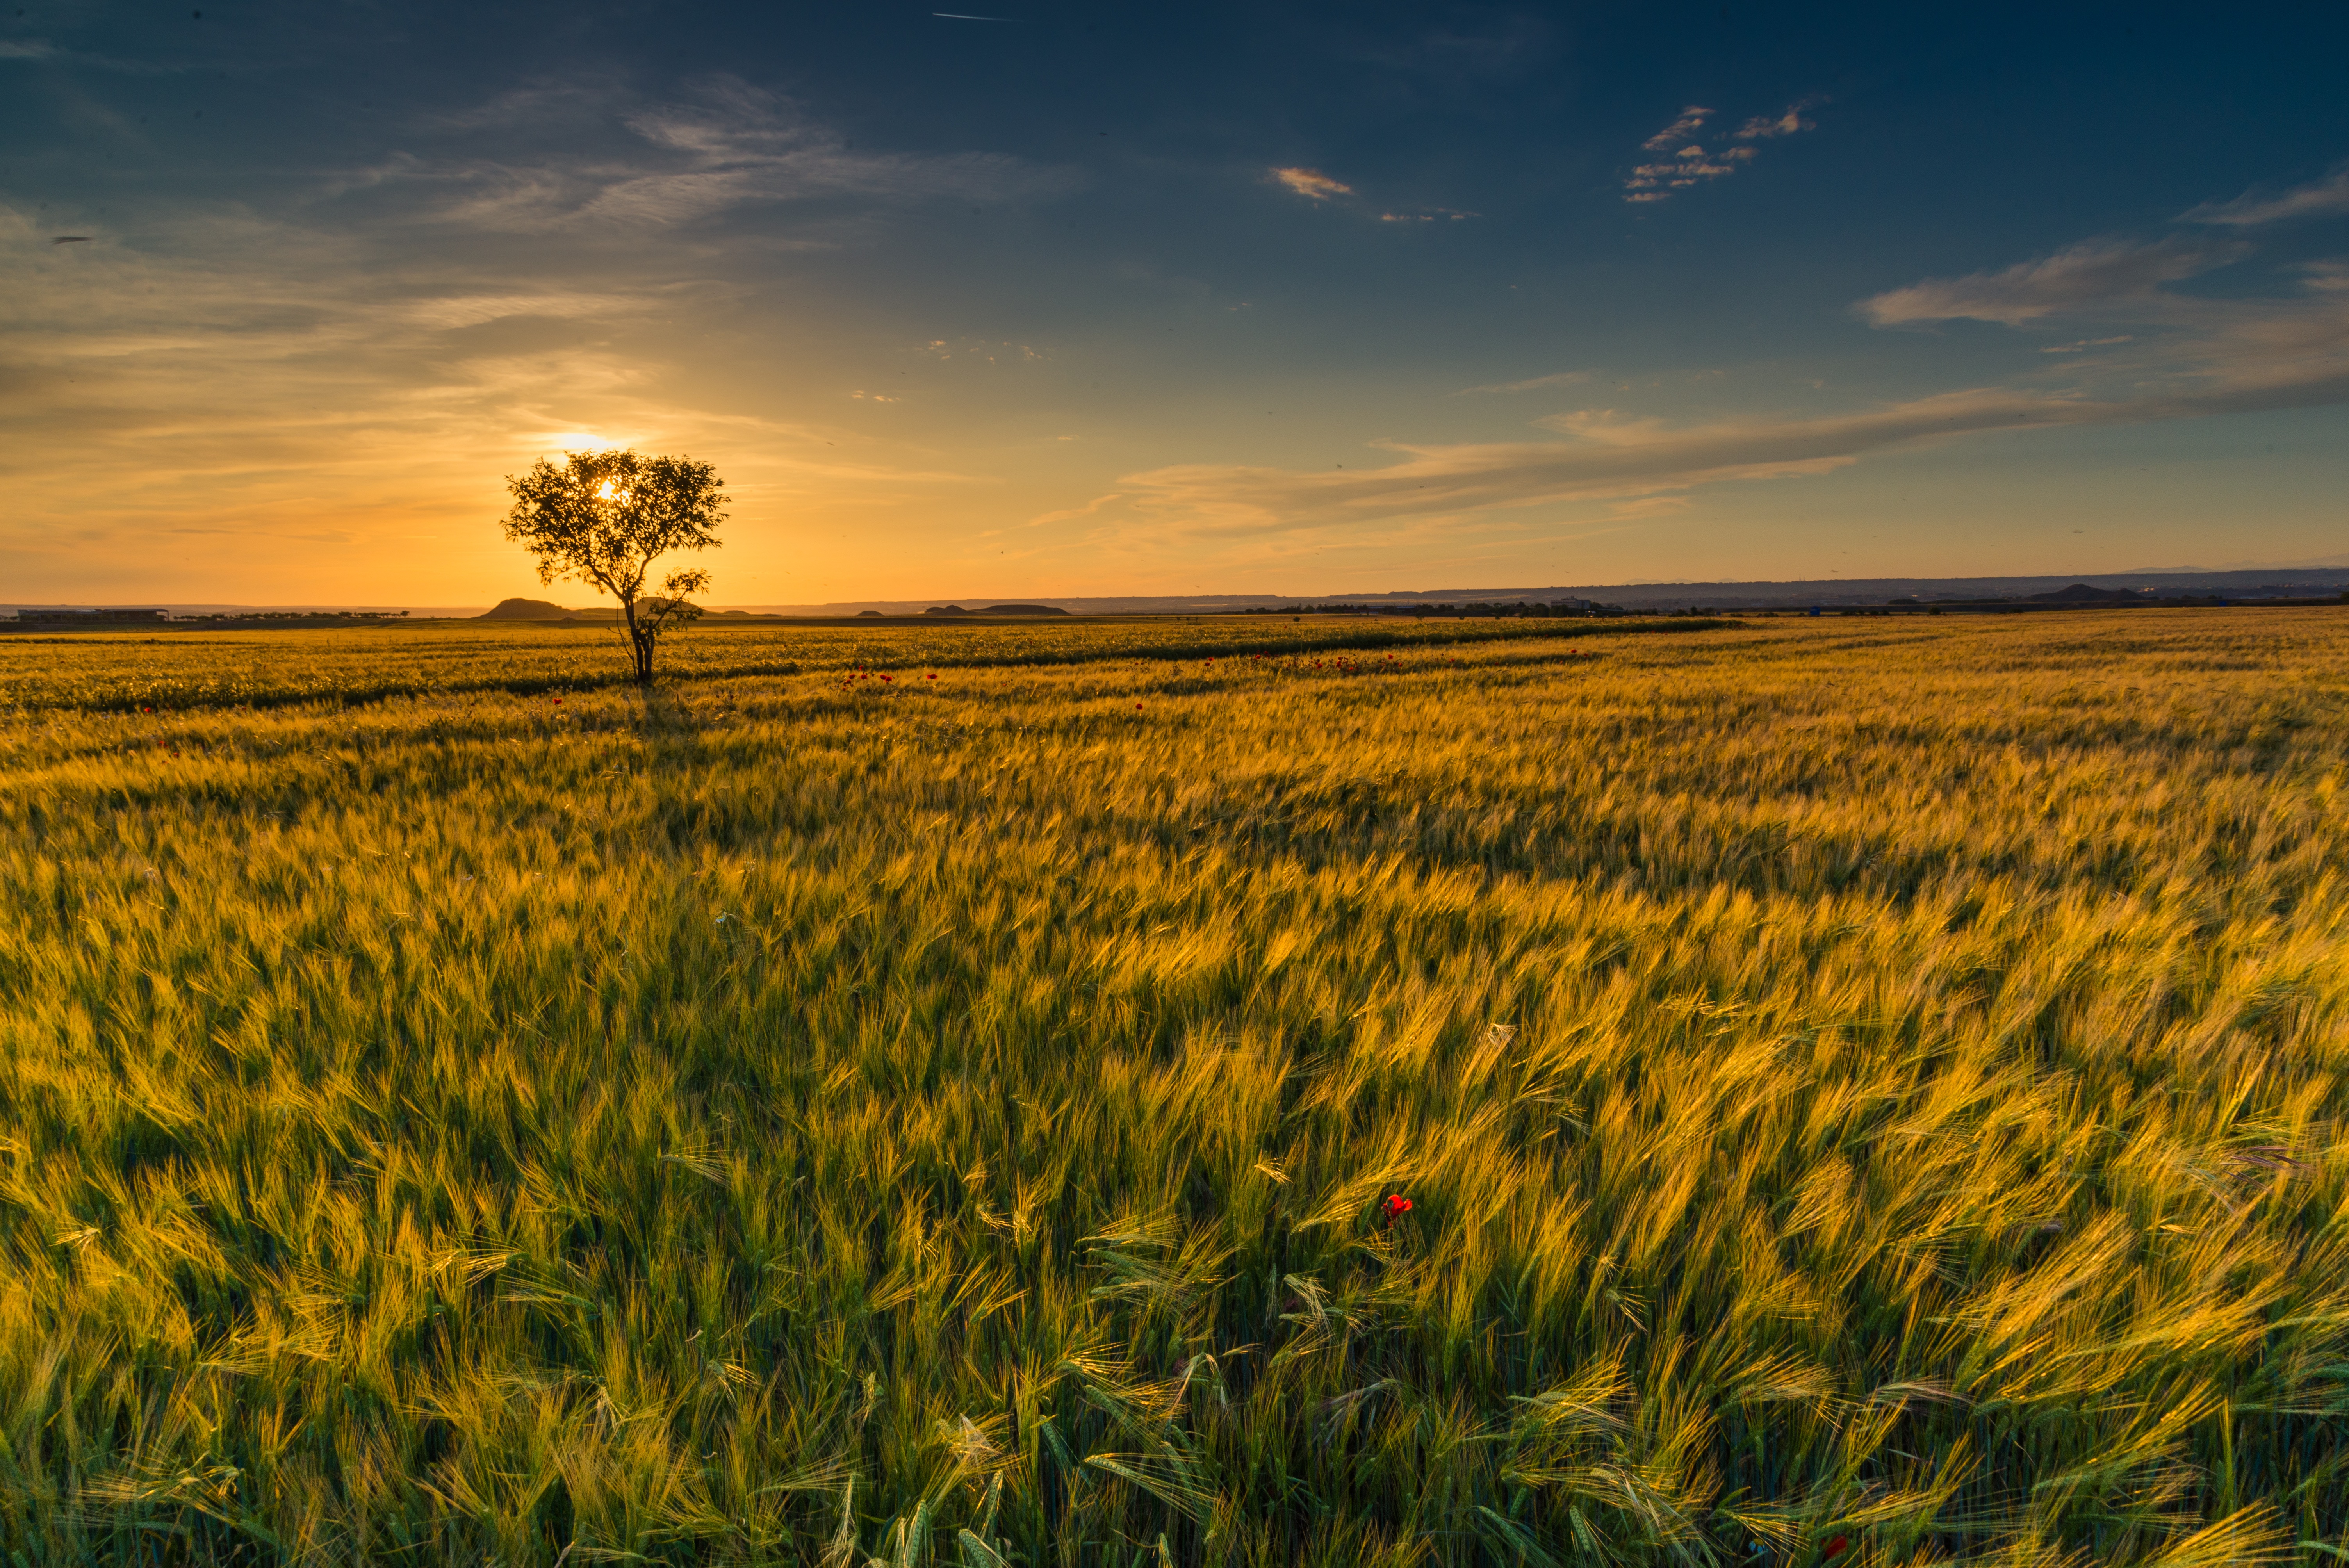
landscape, tree, nature, grass, horizon, marsh, light, cloud, plant, sky, sunrise, sunset, field, meadow, wheat, prairie, sunlight, morning, flower, dawn, dusk, food, produce, crop, agriculture, savanna, plain, rapeseed, clouds, grassland, habitat, ecosystem, brassica, steppe, rural area, flowering plant, sky sun, cloud landscape, sun sunset, natural environment, grass family, land plant